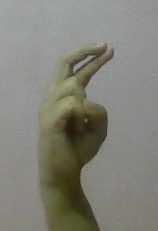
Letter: zay